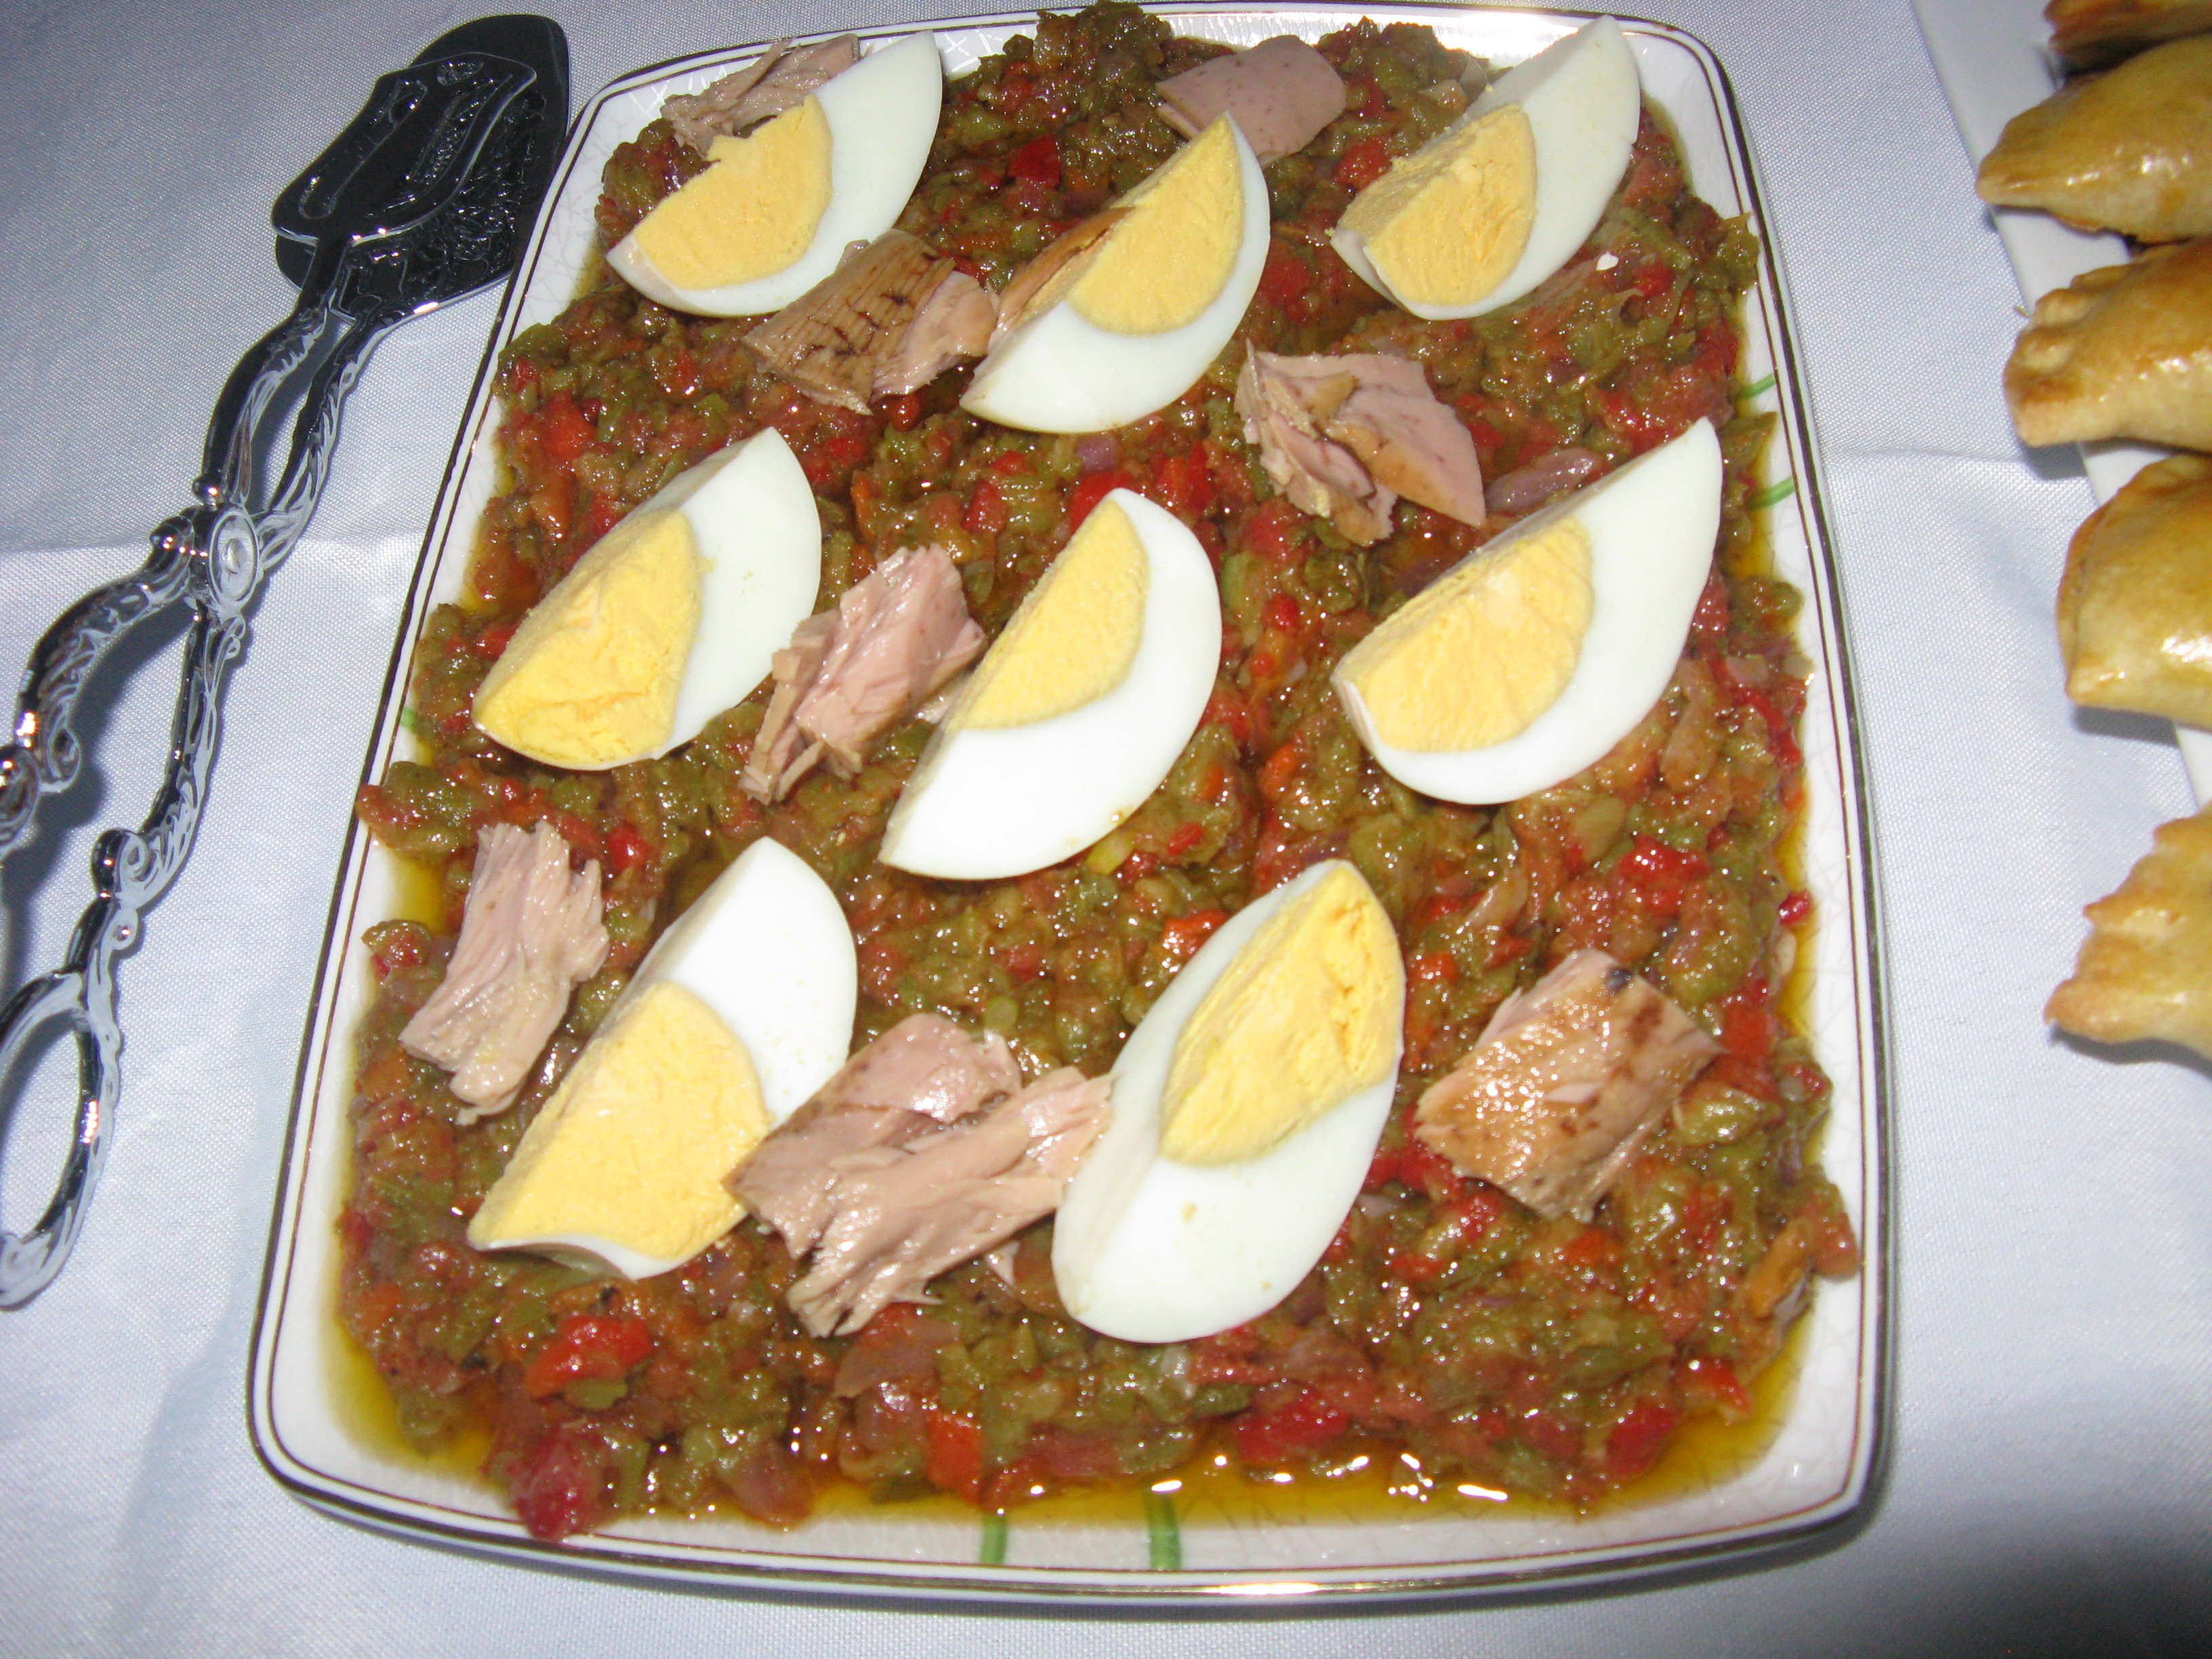
milk, healthy, dessert, cuisine, cream, delicious, cake, syrup, bread, pie, tray, lemon, pineapple, strawberry, cook, cooked, dish, food, middle eastern food, seafood, recipe, turkish food, asian food